Murray Chotiner

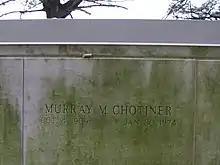
Gravesite of Murray M Chotiner, Falls Church, Virginia

On January 23, 1974, Chotiner was involved in an automobile accident on Virginia State Route 123 in McLean, Virginia, by the home of Massachusetts Democratic Senator Edward M. Kennedy, who heard the collision and called for an ambulance. Chotiner had suffered a broken leg, and appeared to be recovering. The evening before he was due to be discharged from the hospital, he started gasping uncontrollably, and X-rays revealed a blood clot near the lungs. Treatment was unsuccessful and he died of a pulmonary embolism at the Washington Hospital Center in Washington, D.C. Gerald R. Warren, Nixon's deputy press secretary, stated that President Nixon was "deeply saddened" by the news.